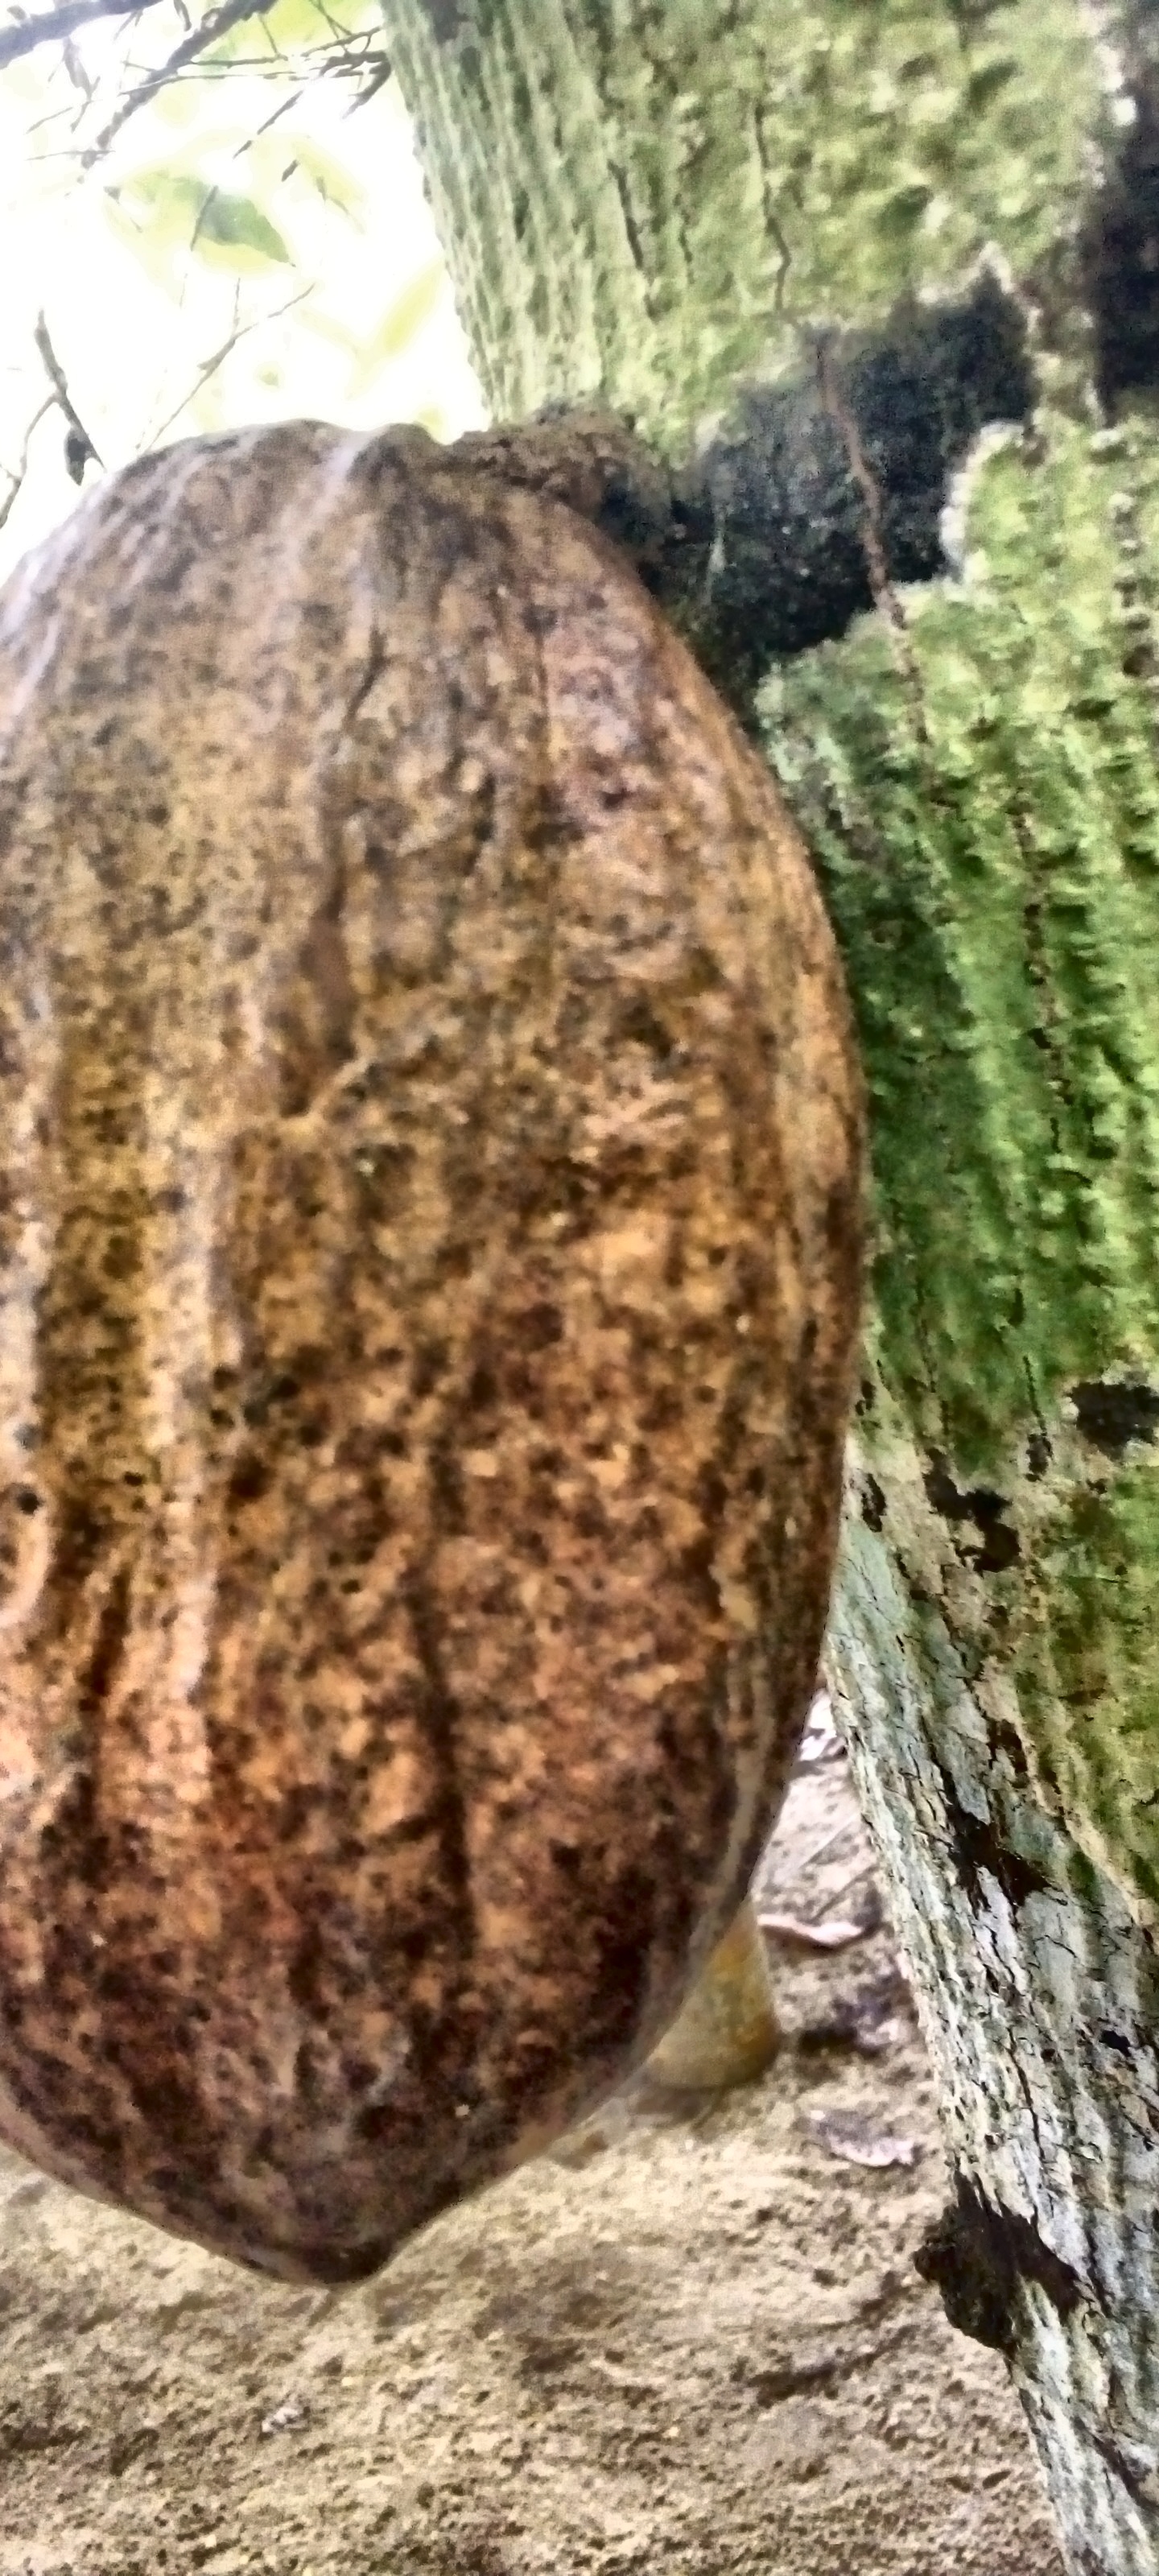
Maturity: mature
Variety: Amelonado